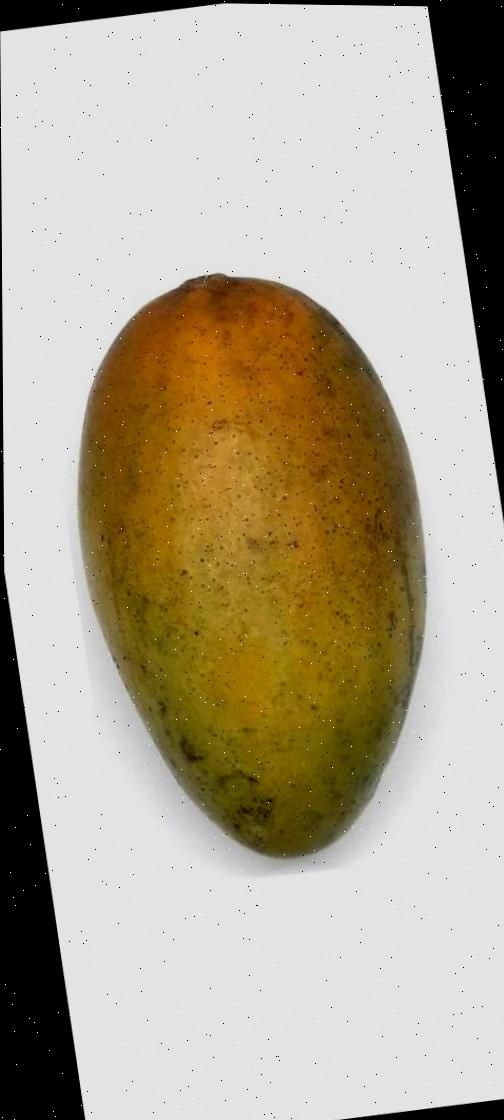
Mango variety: Rupali